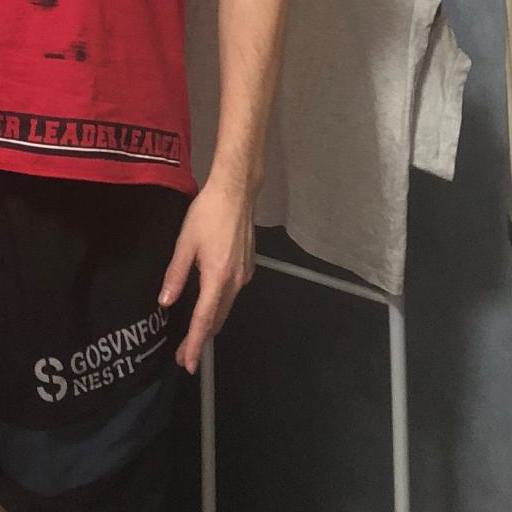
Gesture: no_gesture